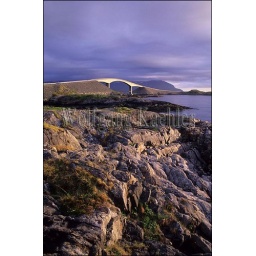
Norway, near molde, atlantic ocean road, bridge